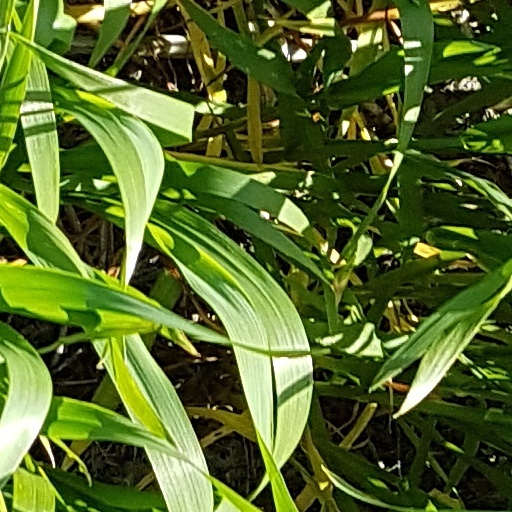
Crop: wheat